Lartington Hall

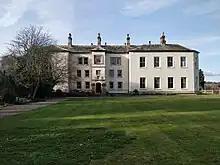
South front of the building, with the original 17th century frontage flanked by c.1800 additions

The earliest part of the house, built for the Appleby family, is the three-storey four-bayed central block and projecting three-storey porch, which dates from about 1635. The west wing and chapel dedicated to St Lawrence were added in about 1800, and an east wing in the early 19th century, to which was added a ballroom in 1836 possibly to a design by Ignatius Bonomi. A curved porte-cochère on the north side, and adjoining vestibule and corridor, were added in 1861-5 by Joseph Hansom.